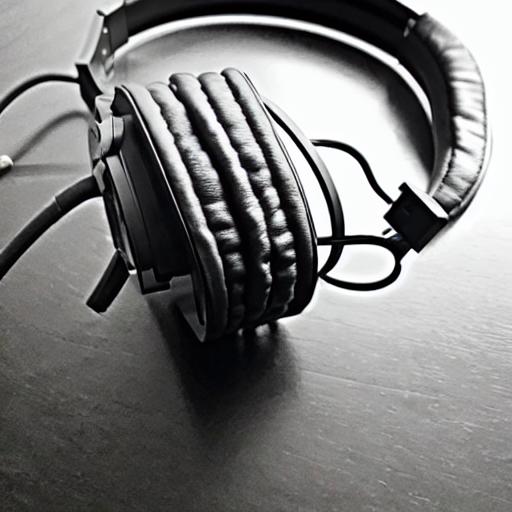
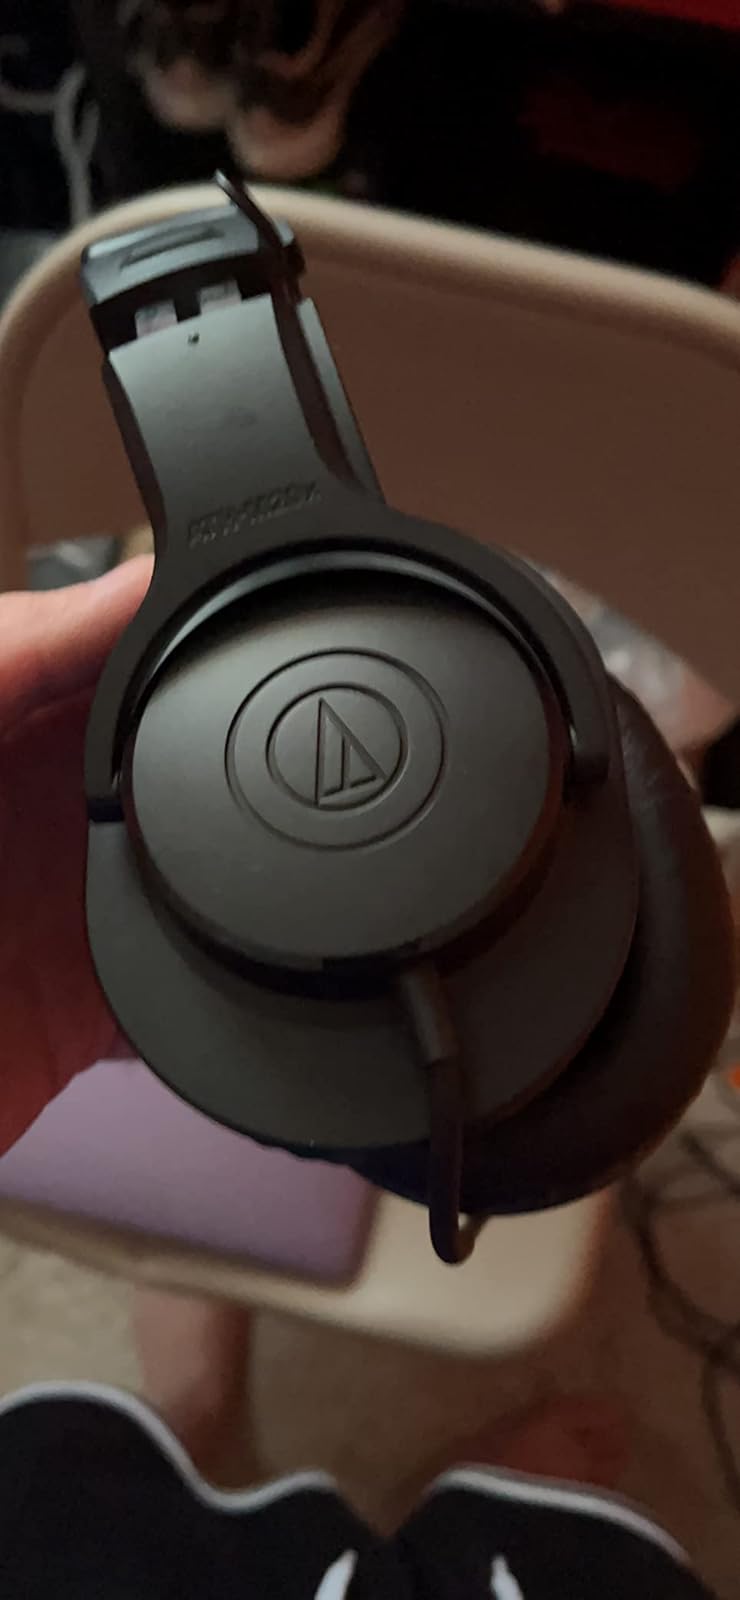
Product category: headphones
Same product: no